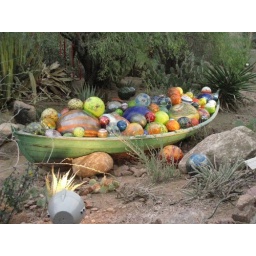
old boat full of glass balls by Dale Chihuly